Andrew Scheer

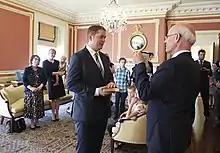
Scheer in the Large Drawing Room of Rideau Hall being sworn into the Queen's Privy Council for Canada

After the August 2017 Charlottesville, Virginia "Unite the Right" rally, Scheer denounced "Rebel News" due to its sympathetic coverage of the rally, and stated that he would stop doing interviews with The Rebel Media until its "editorial directions" changed. The following day, Scheer stated that he would not be granting interviews with Rebel going forward in an interview with the "National Post".